Verdeña

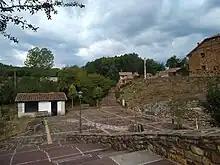
Park next to a parking lot

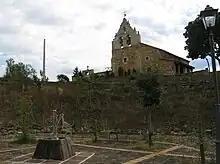
Parochial church

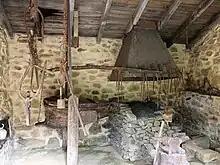
Inside of a forge

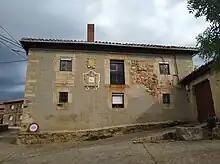
Natal house of Matías Barrio y Mier

At the fall of the Ancien Régime, the town became a constitutional municipality and in the 1842 census it had 12 households and 62 residents, to later become part of Celada de Roblecedo.